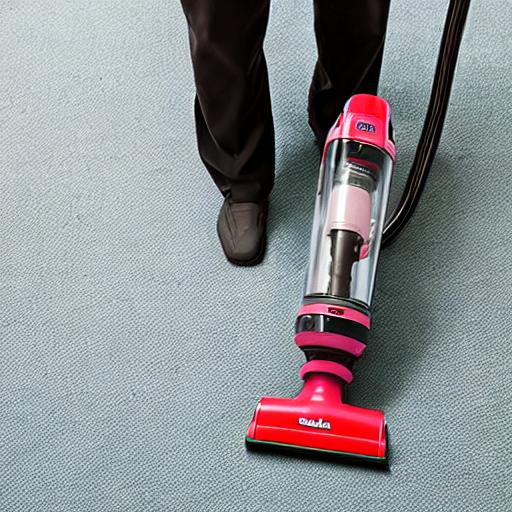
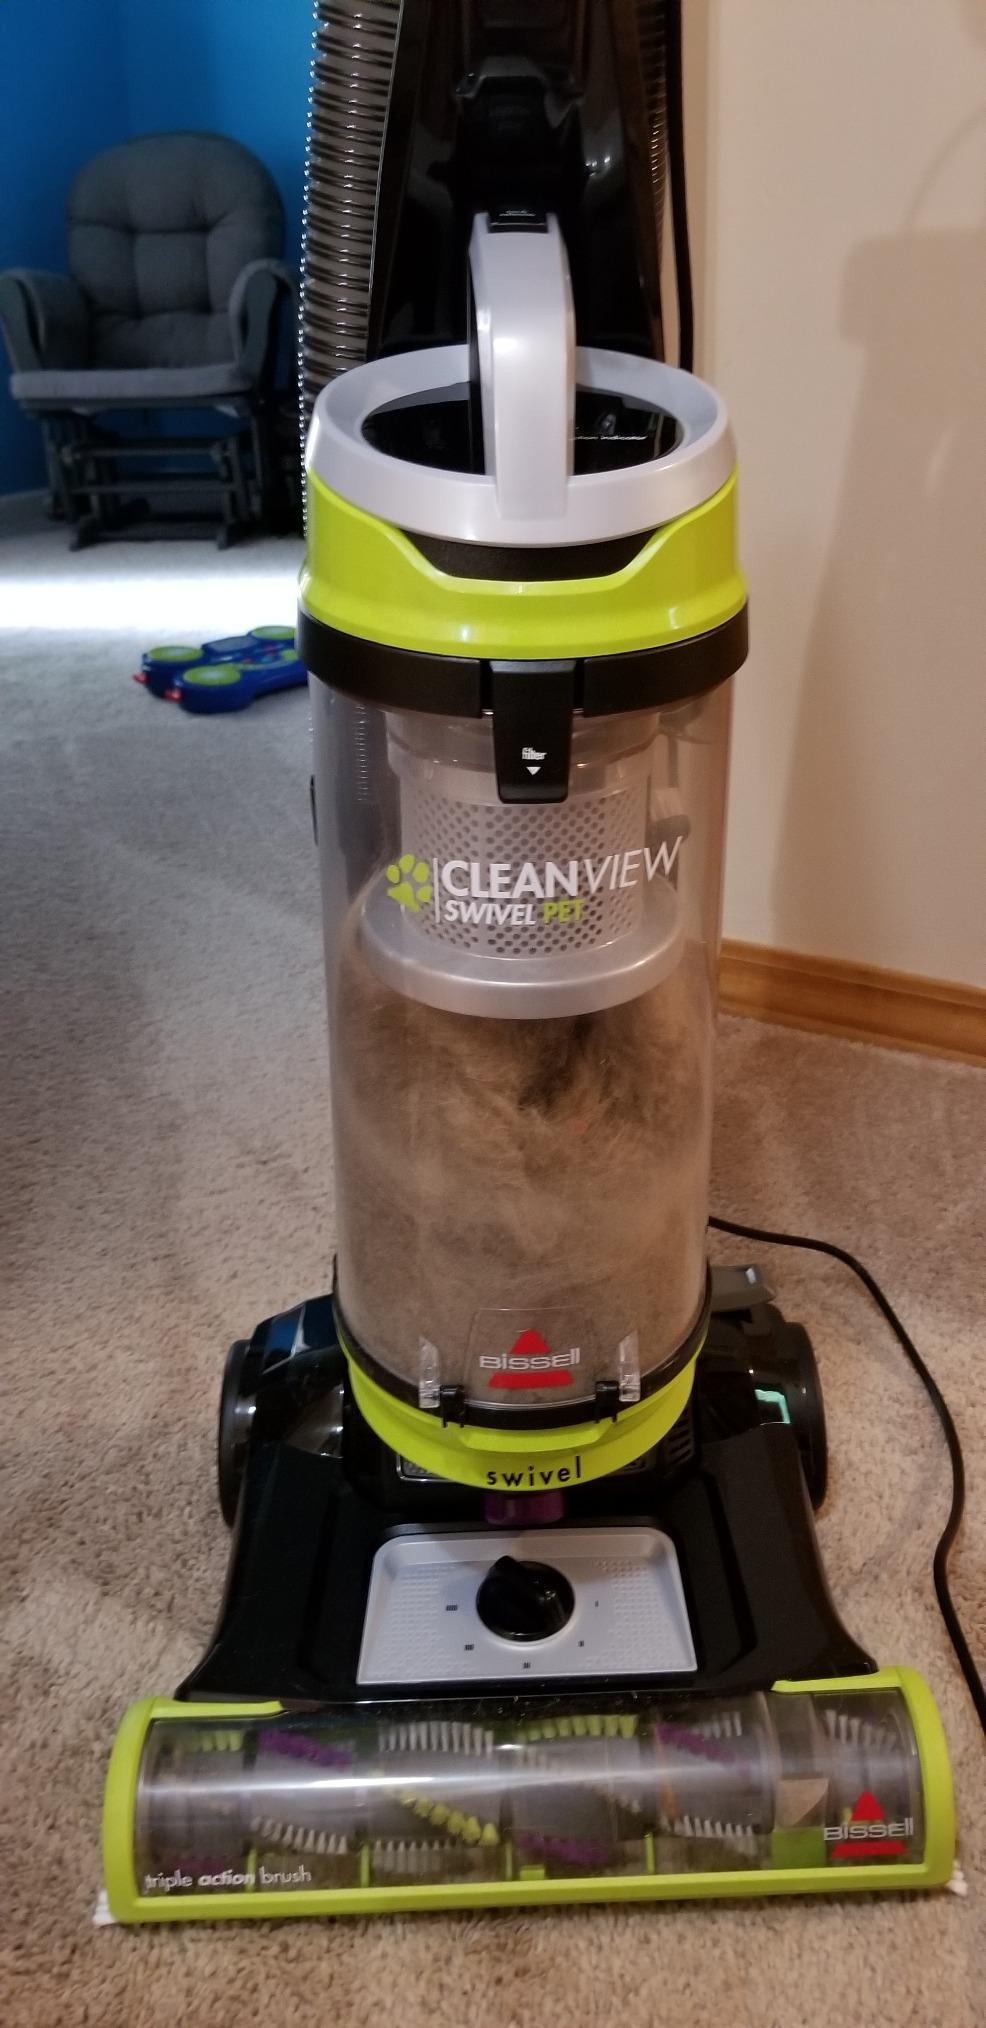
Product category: items_vacuum
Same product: no